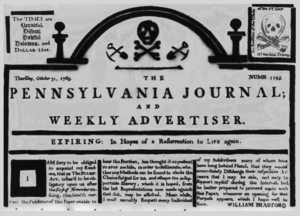
La une du magazine The Pennsylvania journal and weekly advertiser avec le timbre officiel rendu obligatoire par le Stamp Act de 1765.